Sicilian piastra

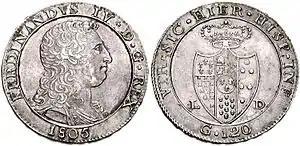
1805 Sicilian piastra coin

The piastra was the distinct currency of the Kingdom of Sicily until 1815.